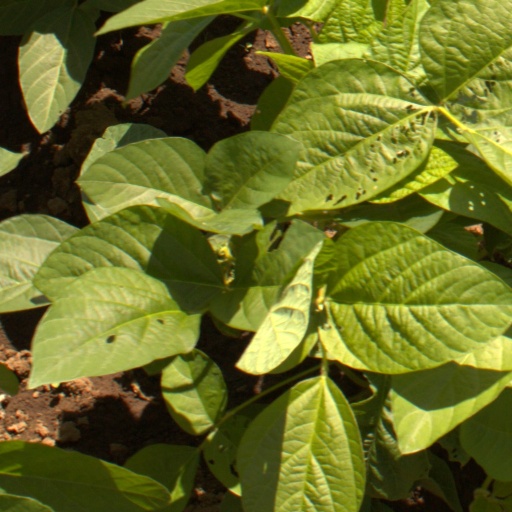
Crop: soybean